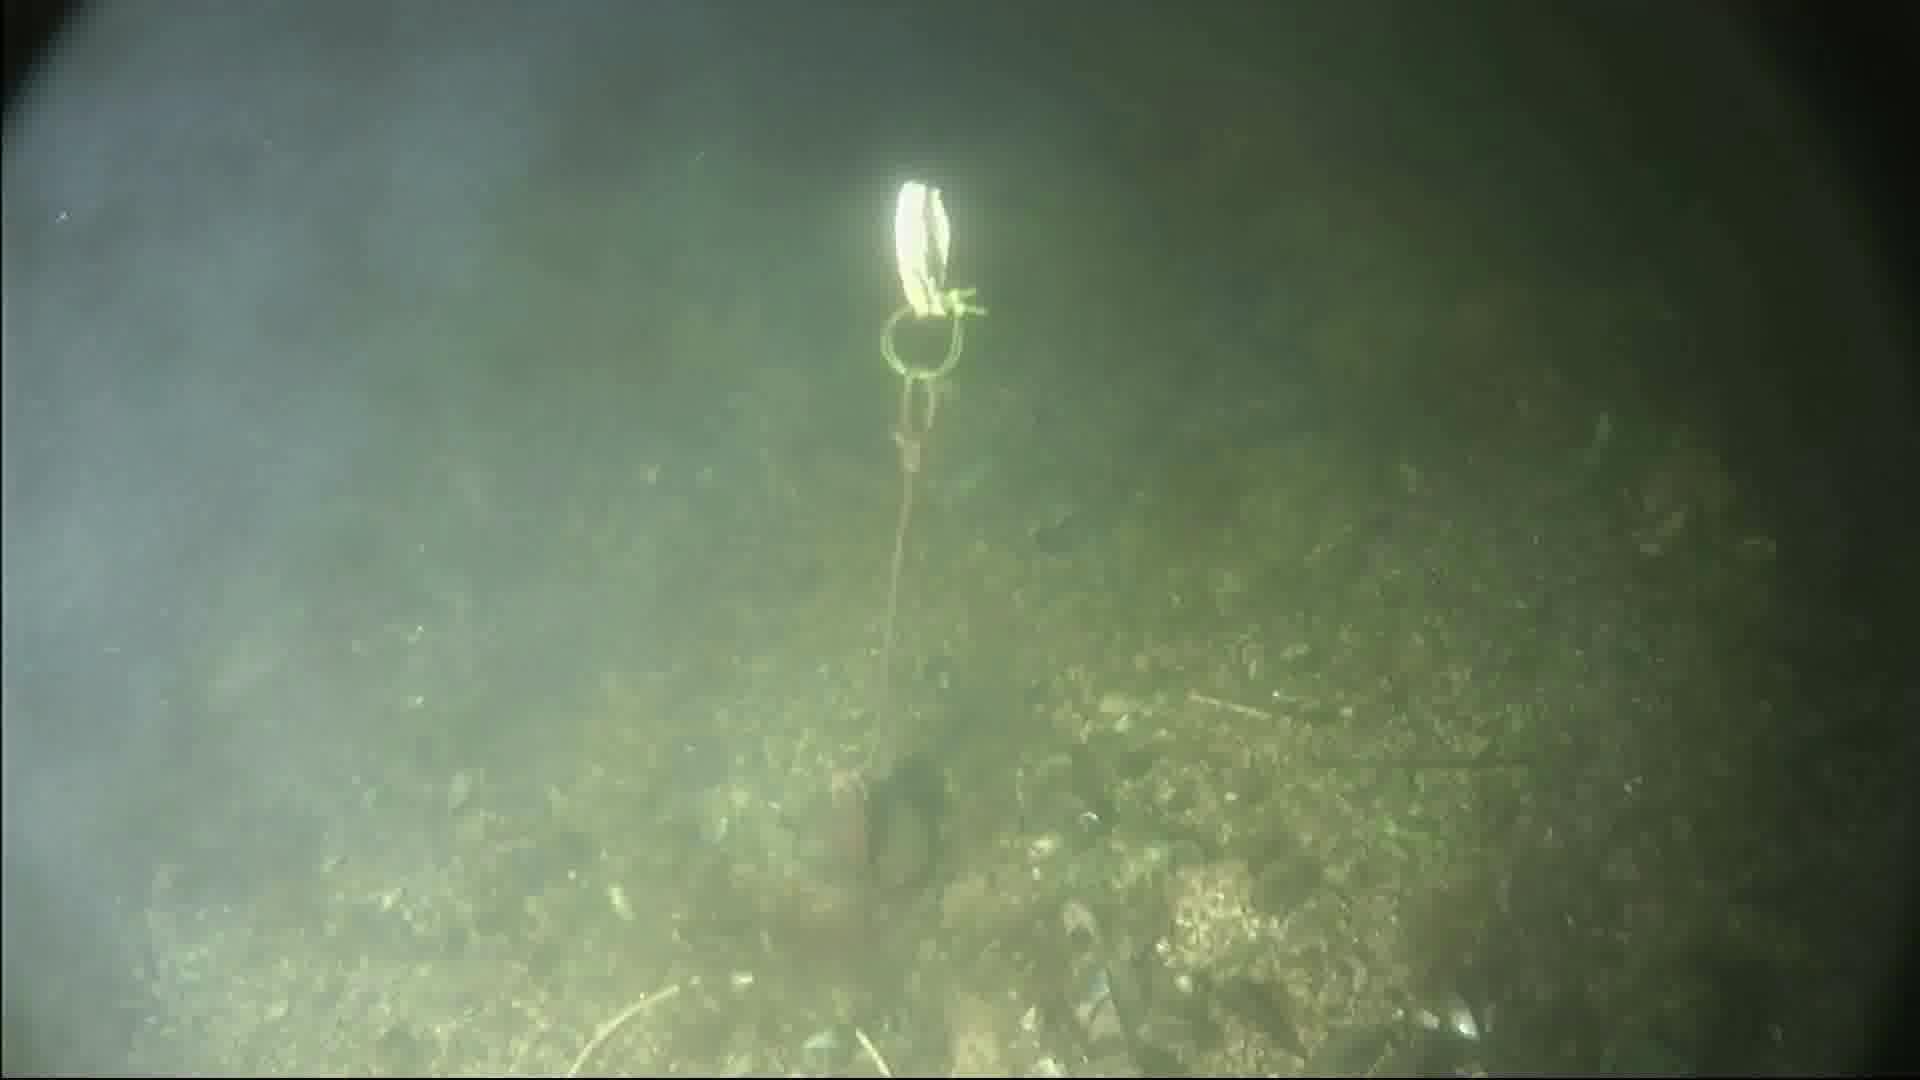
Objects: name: crab